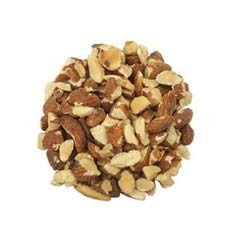
Item Name: BULK Organic Fresh Grind Almond Butter, 1 EA
Bullet Point: It turns out that butter and peanut butter are not the only types of butter that you can make at home. This almond butter stock gives you the perfect almonds that are already the perfect size to turn into almond butter. The advantage of almond butter is that it is extremely healthy and tastes great. When you make almond butter at home, you get to control every ingredient that goes into your recipe and can adjust the flavor to be just what you are looking for in the perfect almond butter.
Product Description: It turns out that butter and peanut butter are not the only types of butter that you can make at home. This almond butter stock gives you the perfect almonds that are already the perfect size to turn into almond butter. The advantage of almond butter is that it is extremely healthy and tastes great. When you make almond butter at home, you get to control every ingredient that goes into your recipe and can adjust the flavor to be just what you are looking for in the perfect almond butter.<br>
Value: 1.0
Unit: Count

Price: 215.02